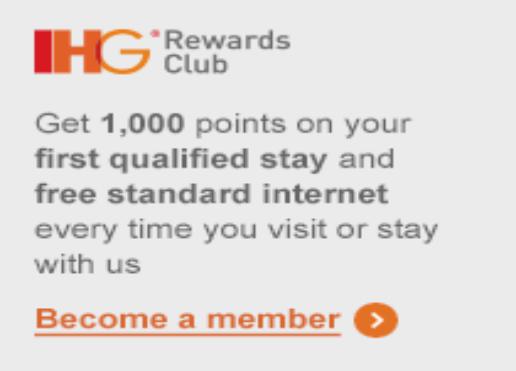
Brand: IHG
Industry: Others